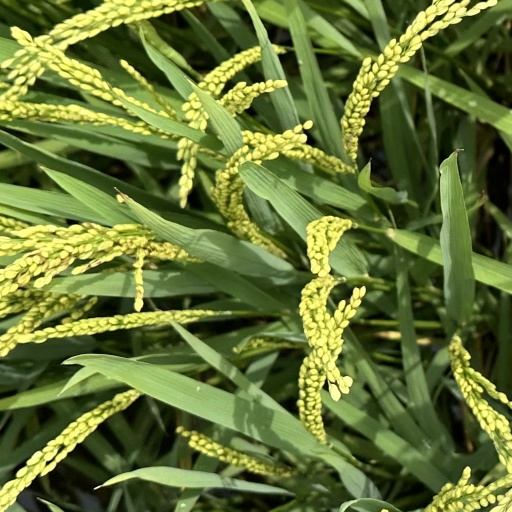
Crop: rice